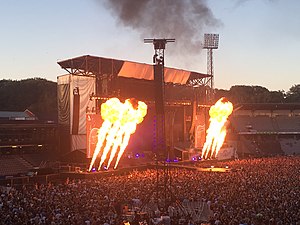
Volbeat / Karriere / Rewind, Replay, Rebound (2019 - nu)
Pyroteknik under Volbeats koncert i Ceres Park, som de danske medier boykottede.
Fra Volbeats koncert 29/6 2019 i Ceres Park, Aarhus
Volbeat er et dansk metalband, der blev dannet i København i oktober 2001 af Michael Poulsen, efter hans daværende band Dominus blev opløst. Bandet har taget navn efter Dominus-albummet Vol.Beat.